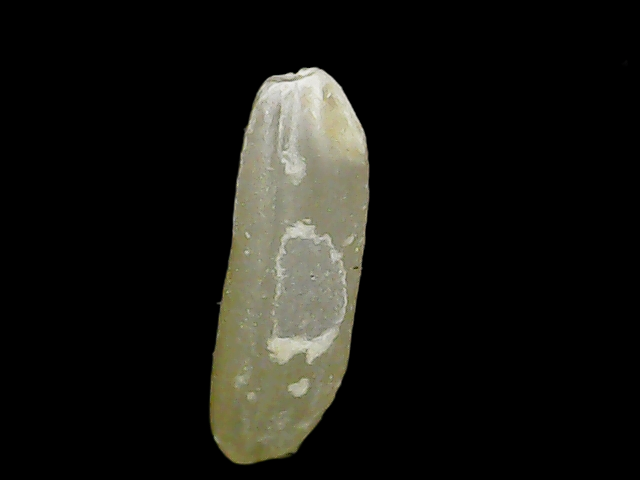
Rice variety: Binadhan14